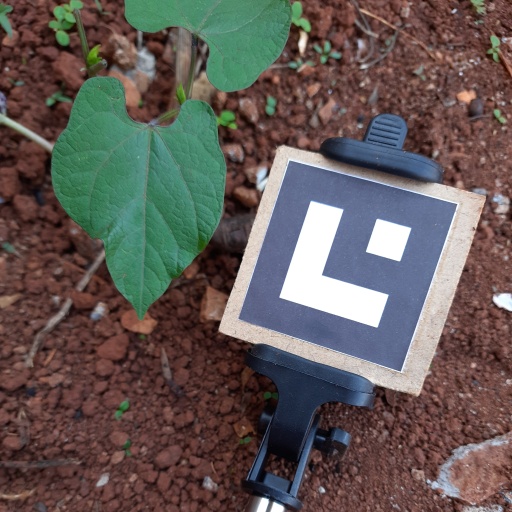
Observations: wavy surface, no eating holes, under shade